Jineology

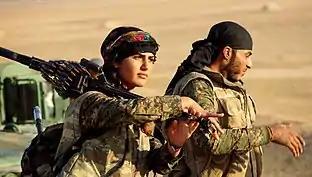
Asia Ramazan Antar (1998–2016) was a feminist and a Women's Protection Units (YPJ) fighter

Jineology is a form of feminism and of gender equality advocated by Abdullah Öcalan, the representative leader of the Kurdistan Workers' Party (PKK) and the broader Kurdistan Communities Union (KCK) umbrella. From the background of honor-based religious and tribal rules that confine women in Middle East societies, Öcalan said that "a country can't be free unless the women are free", and that the level of women's freedom determines the level of freedom in society at large.